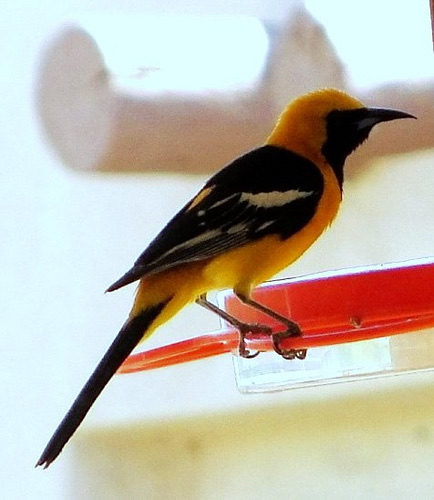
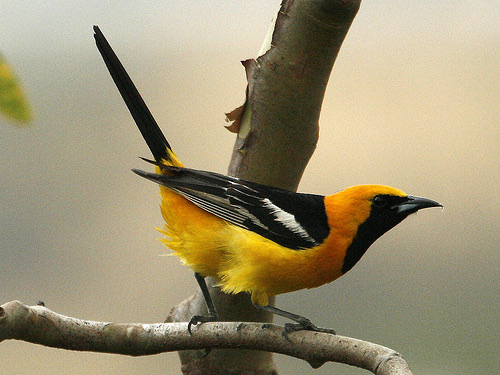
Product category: misc
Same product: yes